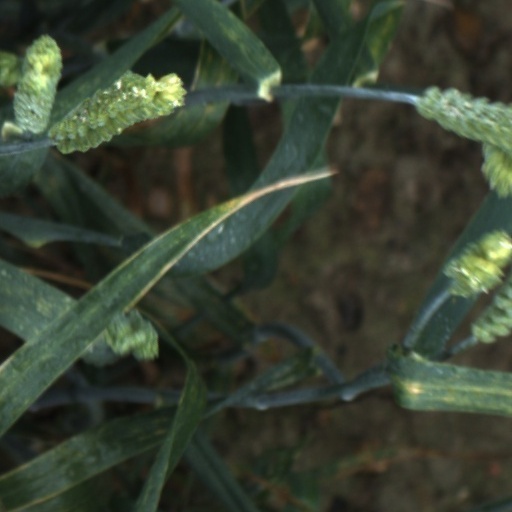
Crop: wheat